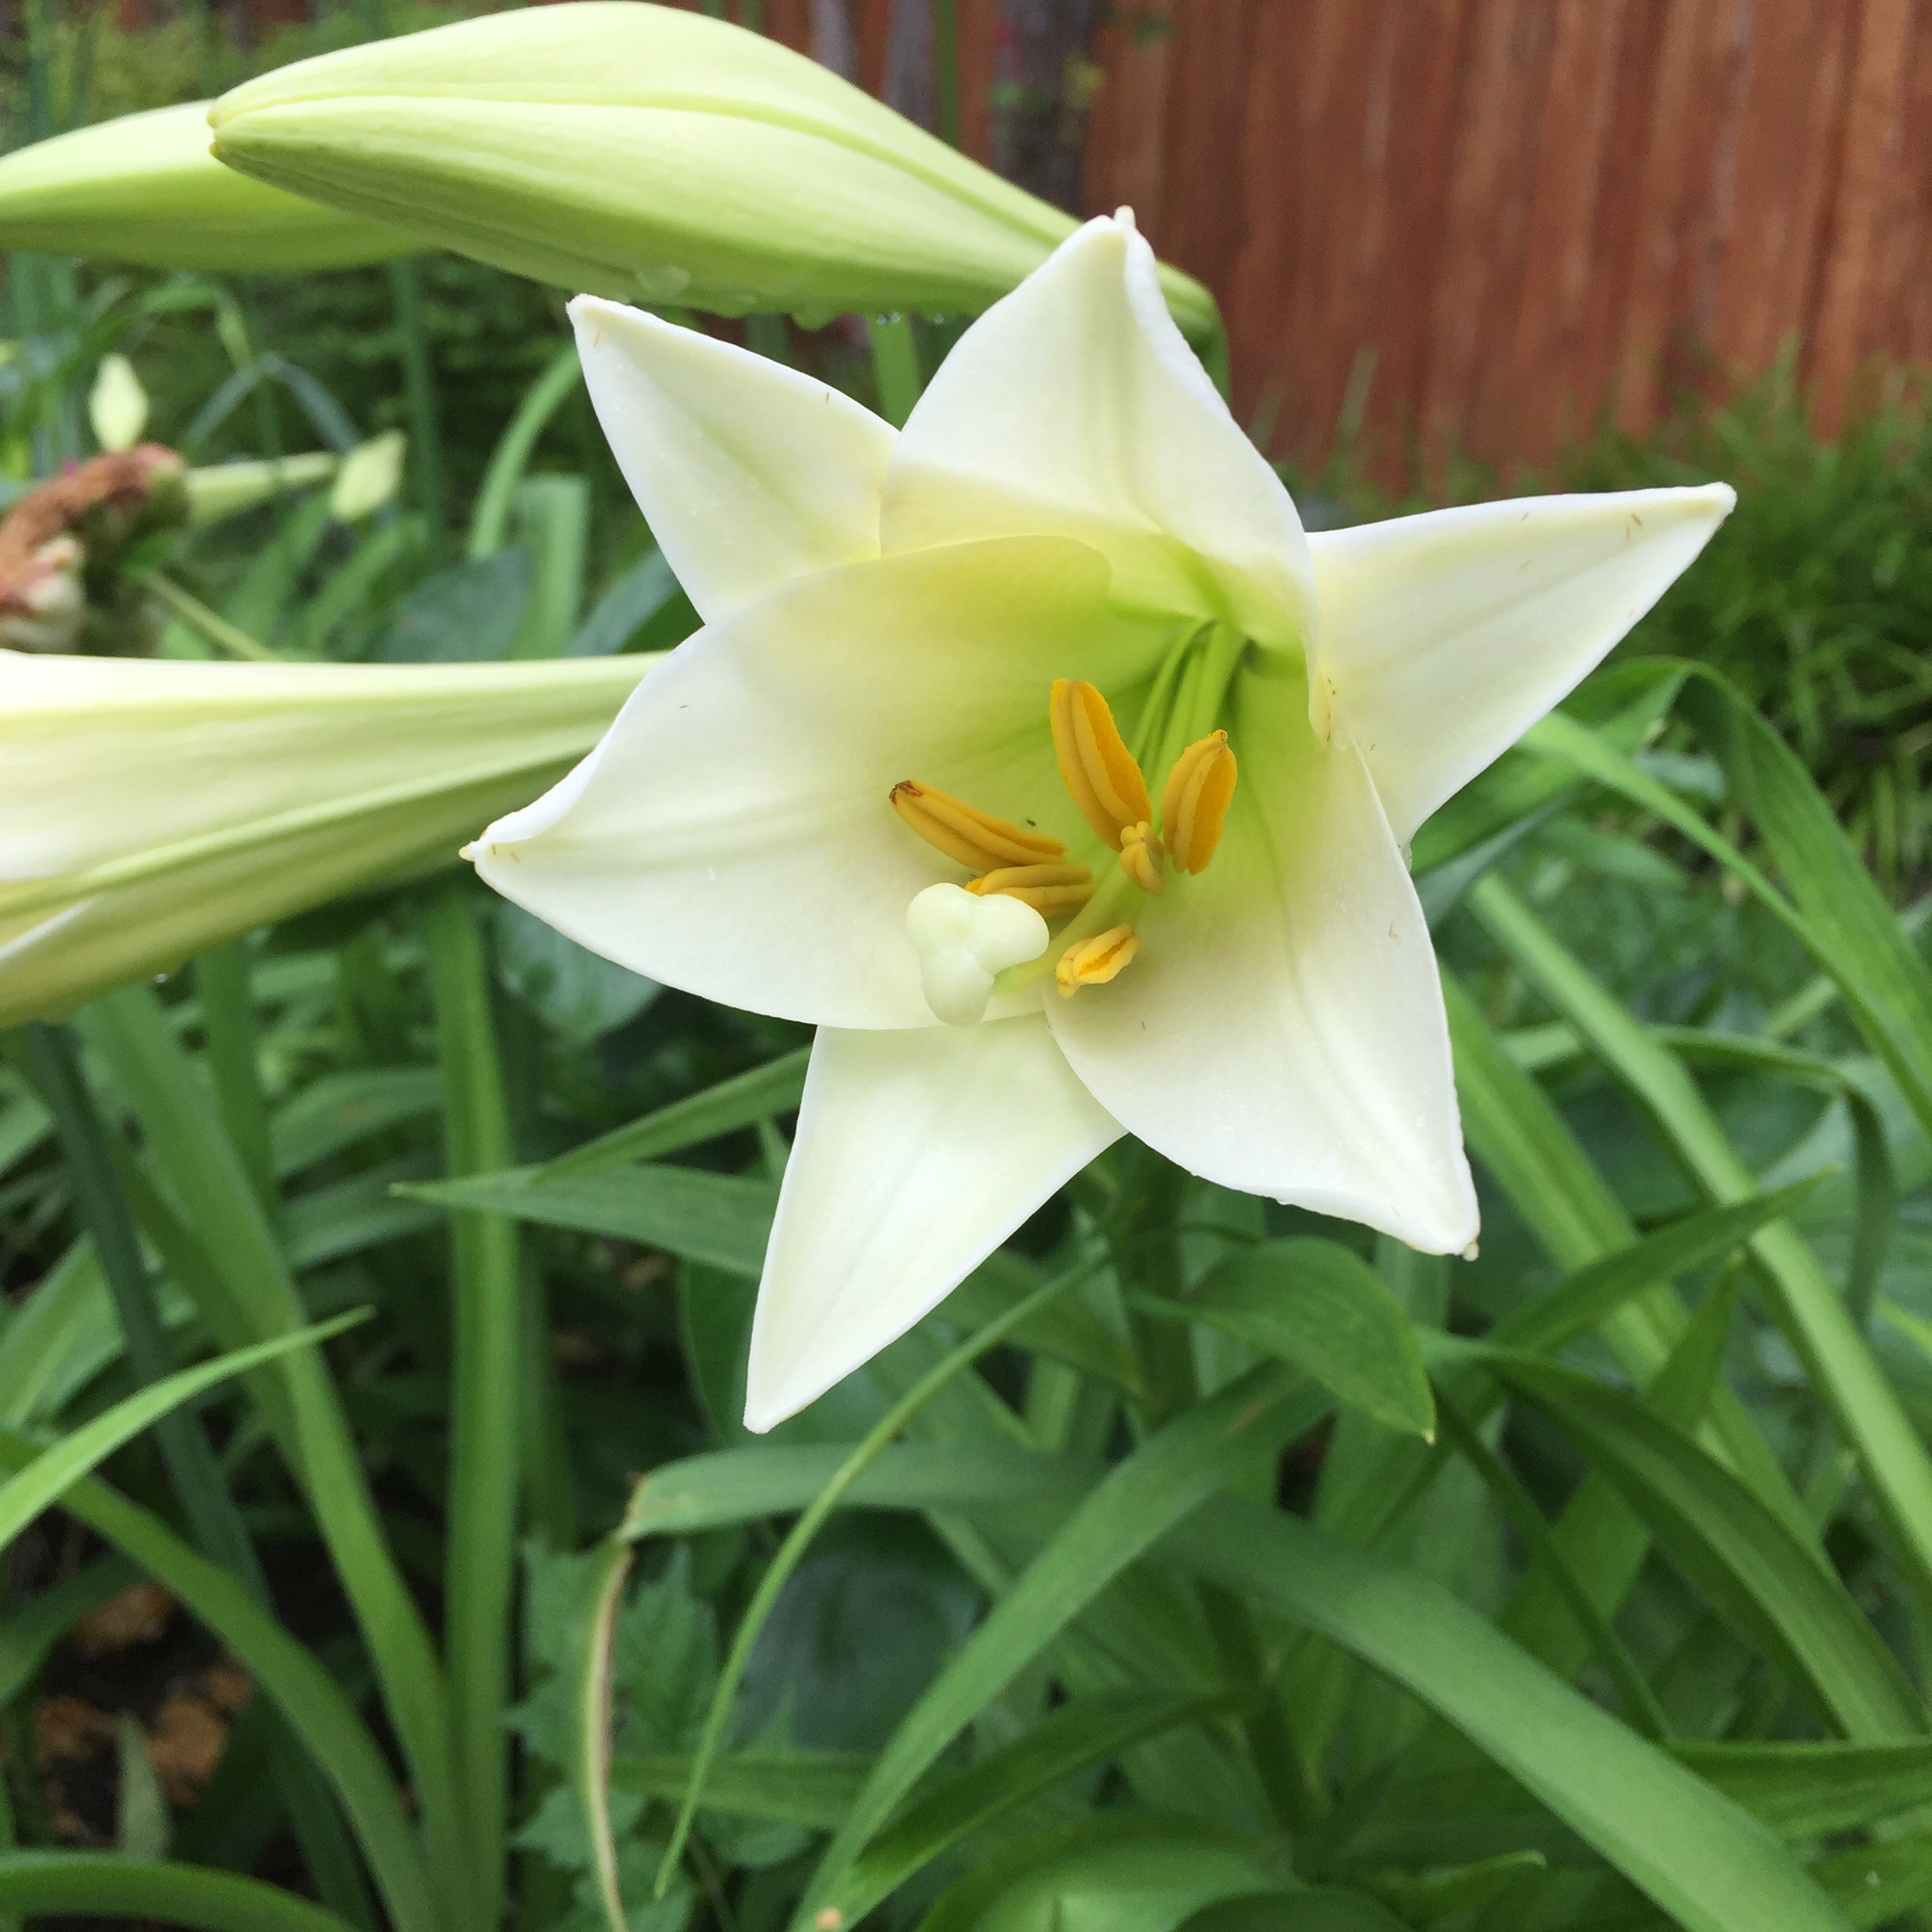
plant, wheel, flower, botany, flora, narcissus, lily, flowering plant, plant stem, land plant